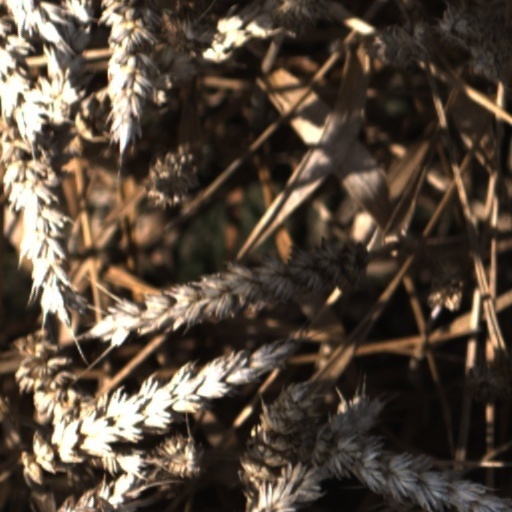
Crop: wheat